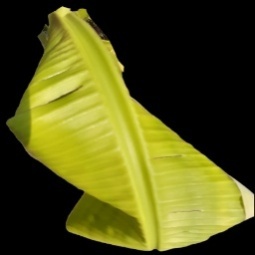
Label: Iron